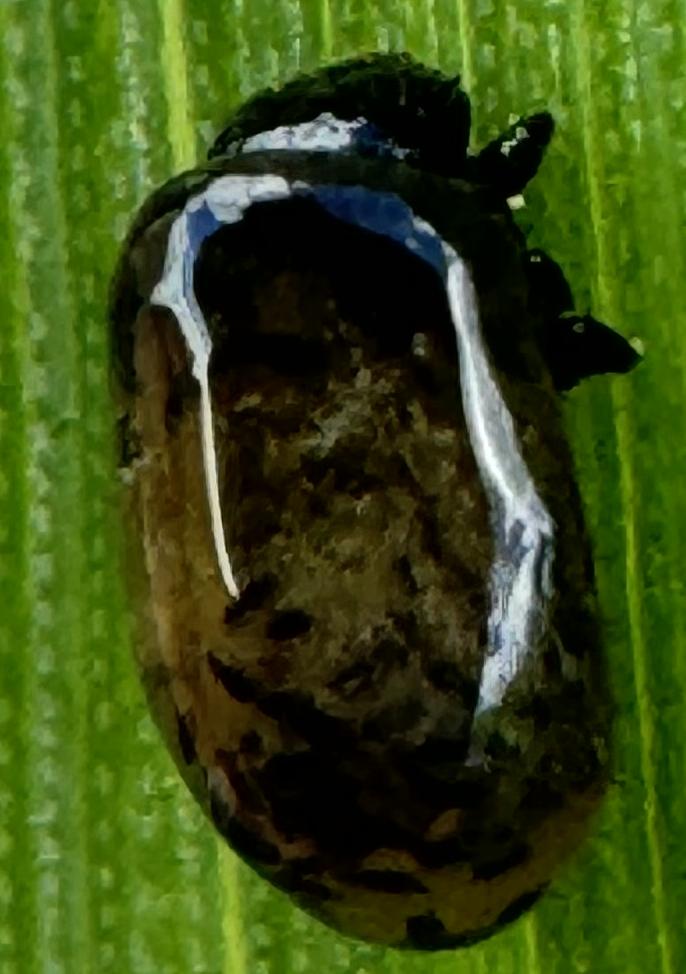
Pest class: cereal_leaf_beetle